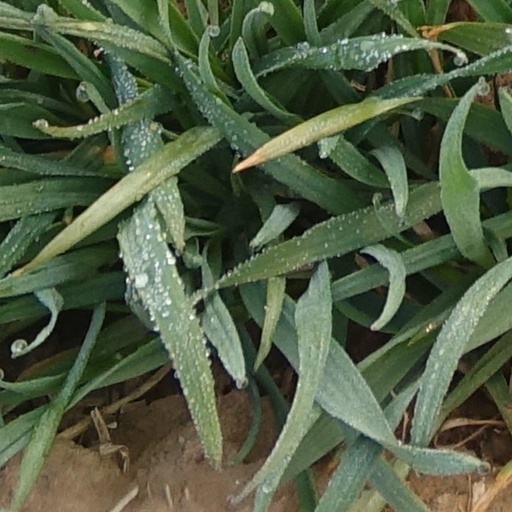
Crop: wheat